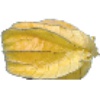
Label: physalis_with_husk